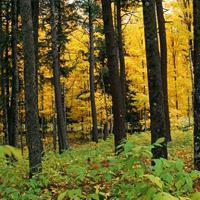
Weather: cloudy or overcast